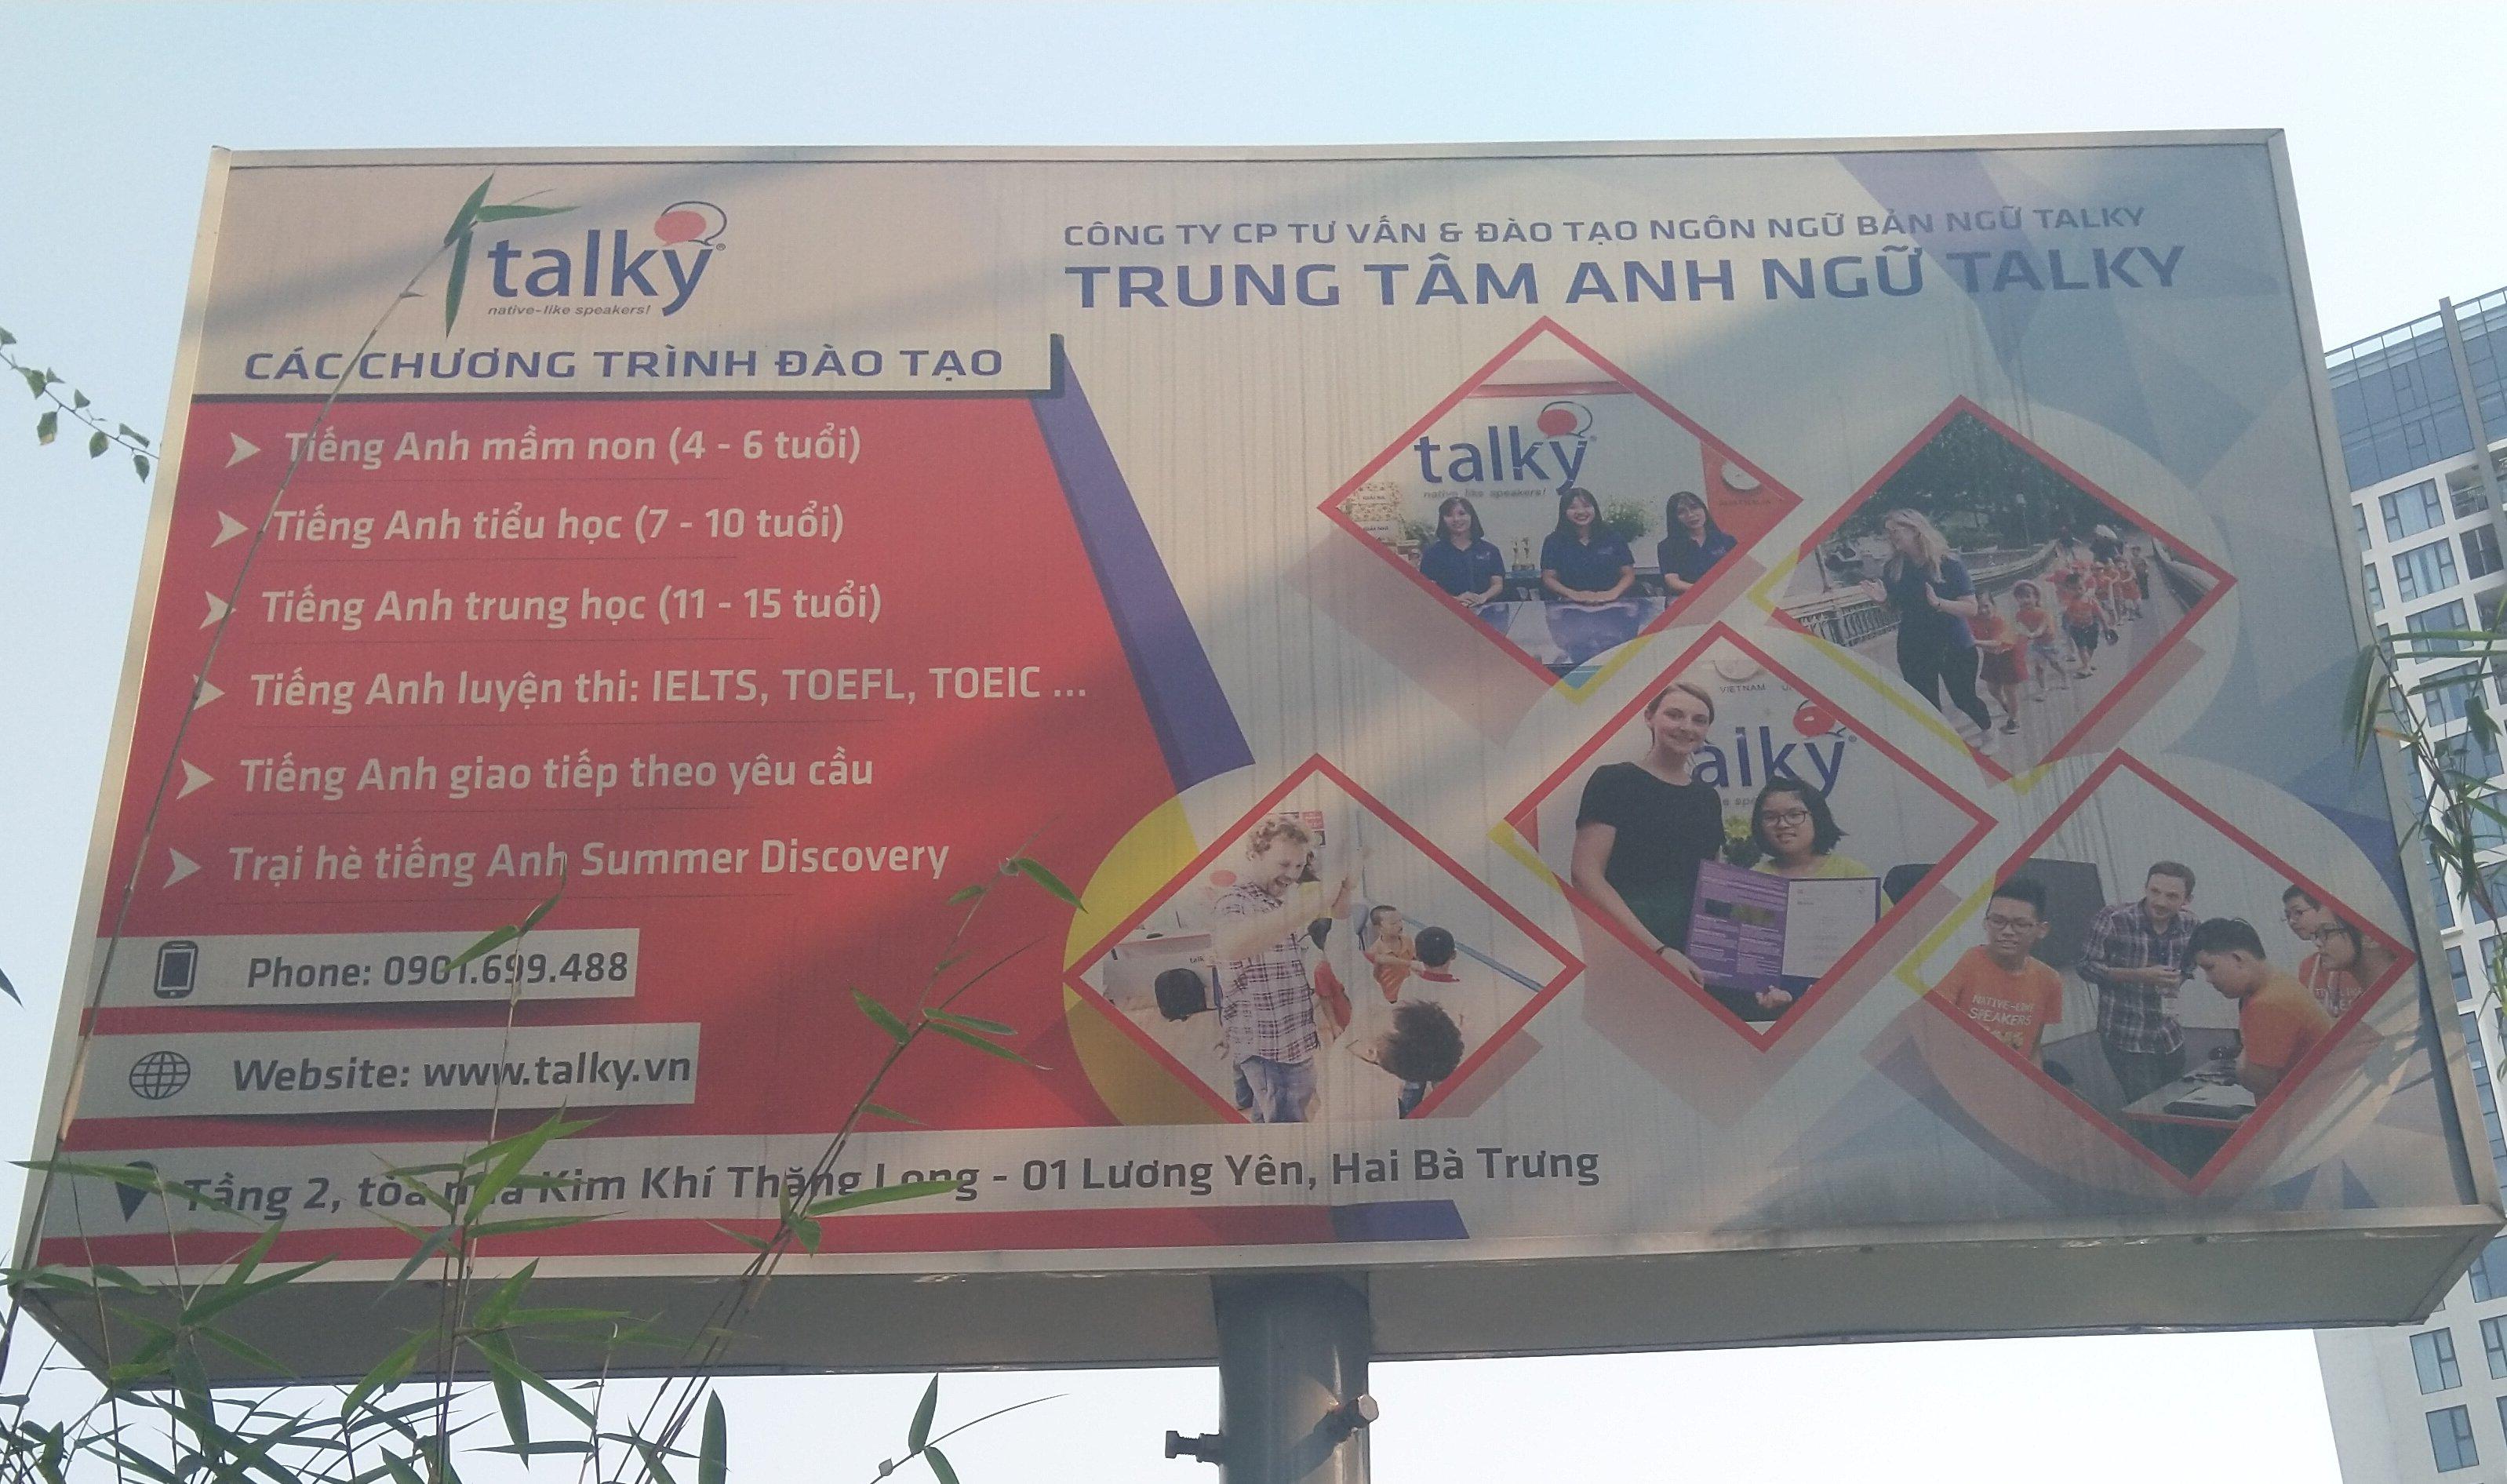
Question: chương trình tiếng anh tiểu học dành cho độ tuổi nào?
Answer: chương trình tiếng anh tiểu học dành cho độ tuổi 7 - 10 tuổi